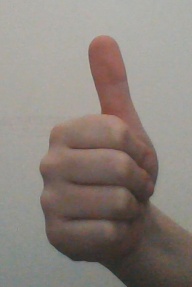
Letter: aleff